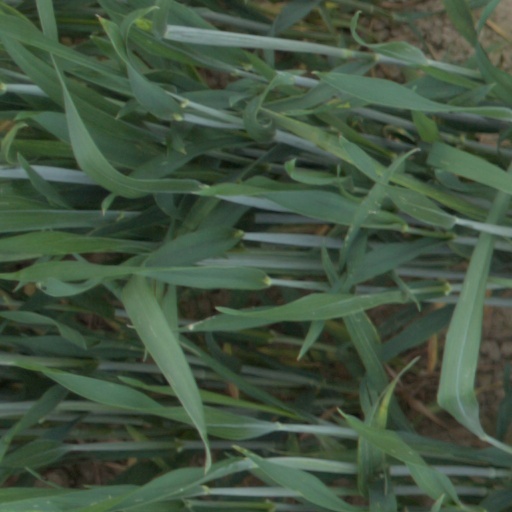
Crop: wheat